2020 Stadium Super Trucks

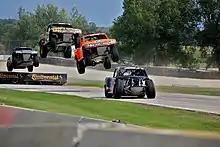
Arie Luyendyk Jr. leading at Road America

The 2020 season began with a combination race weekend with the Boost Mobile Super Trucks at Adelaide Street Circuit. The weekend, which was promoted as an "Australia v USA Series", saw eight Australian drivers and three Americans (defending champion Matthew Brabham holds dual citizenship with both countries). Robby Gordon and Bill Hynes, who ran the full 2019 schedule, returned for Adelaide; fellow American Sara Price made her SST return after last racing in 2017. Gordon won Race 1 after starting first (he did not set a qualifying time due to steering problems, placing him on pole position due to an inverted grid) and holding off a charge by Toby Price on the final turn. Matt Mingay and Paul Morris dominated the second race until Gordon and Brabham passed them late in the event; the two ran side by side to the finish with Brabham winning by just 0.0361 seconds. Shae Davies, a series newcomer, won the final race after avoiding early wrecks and distancing himself from the field as they fought for position.